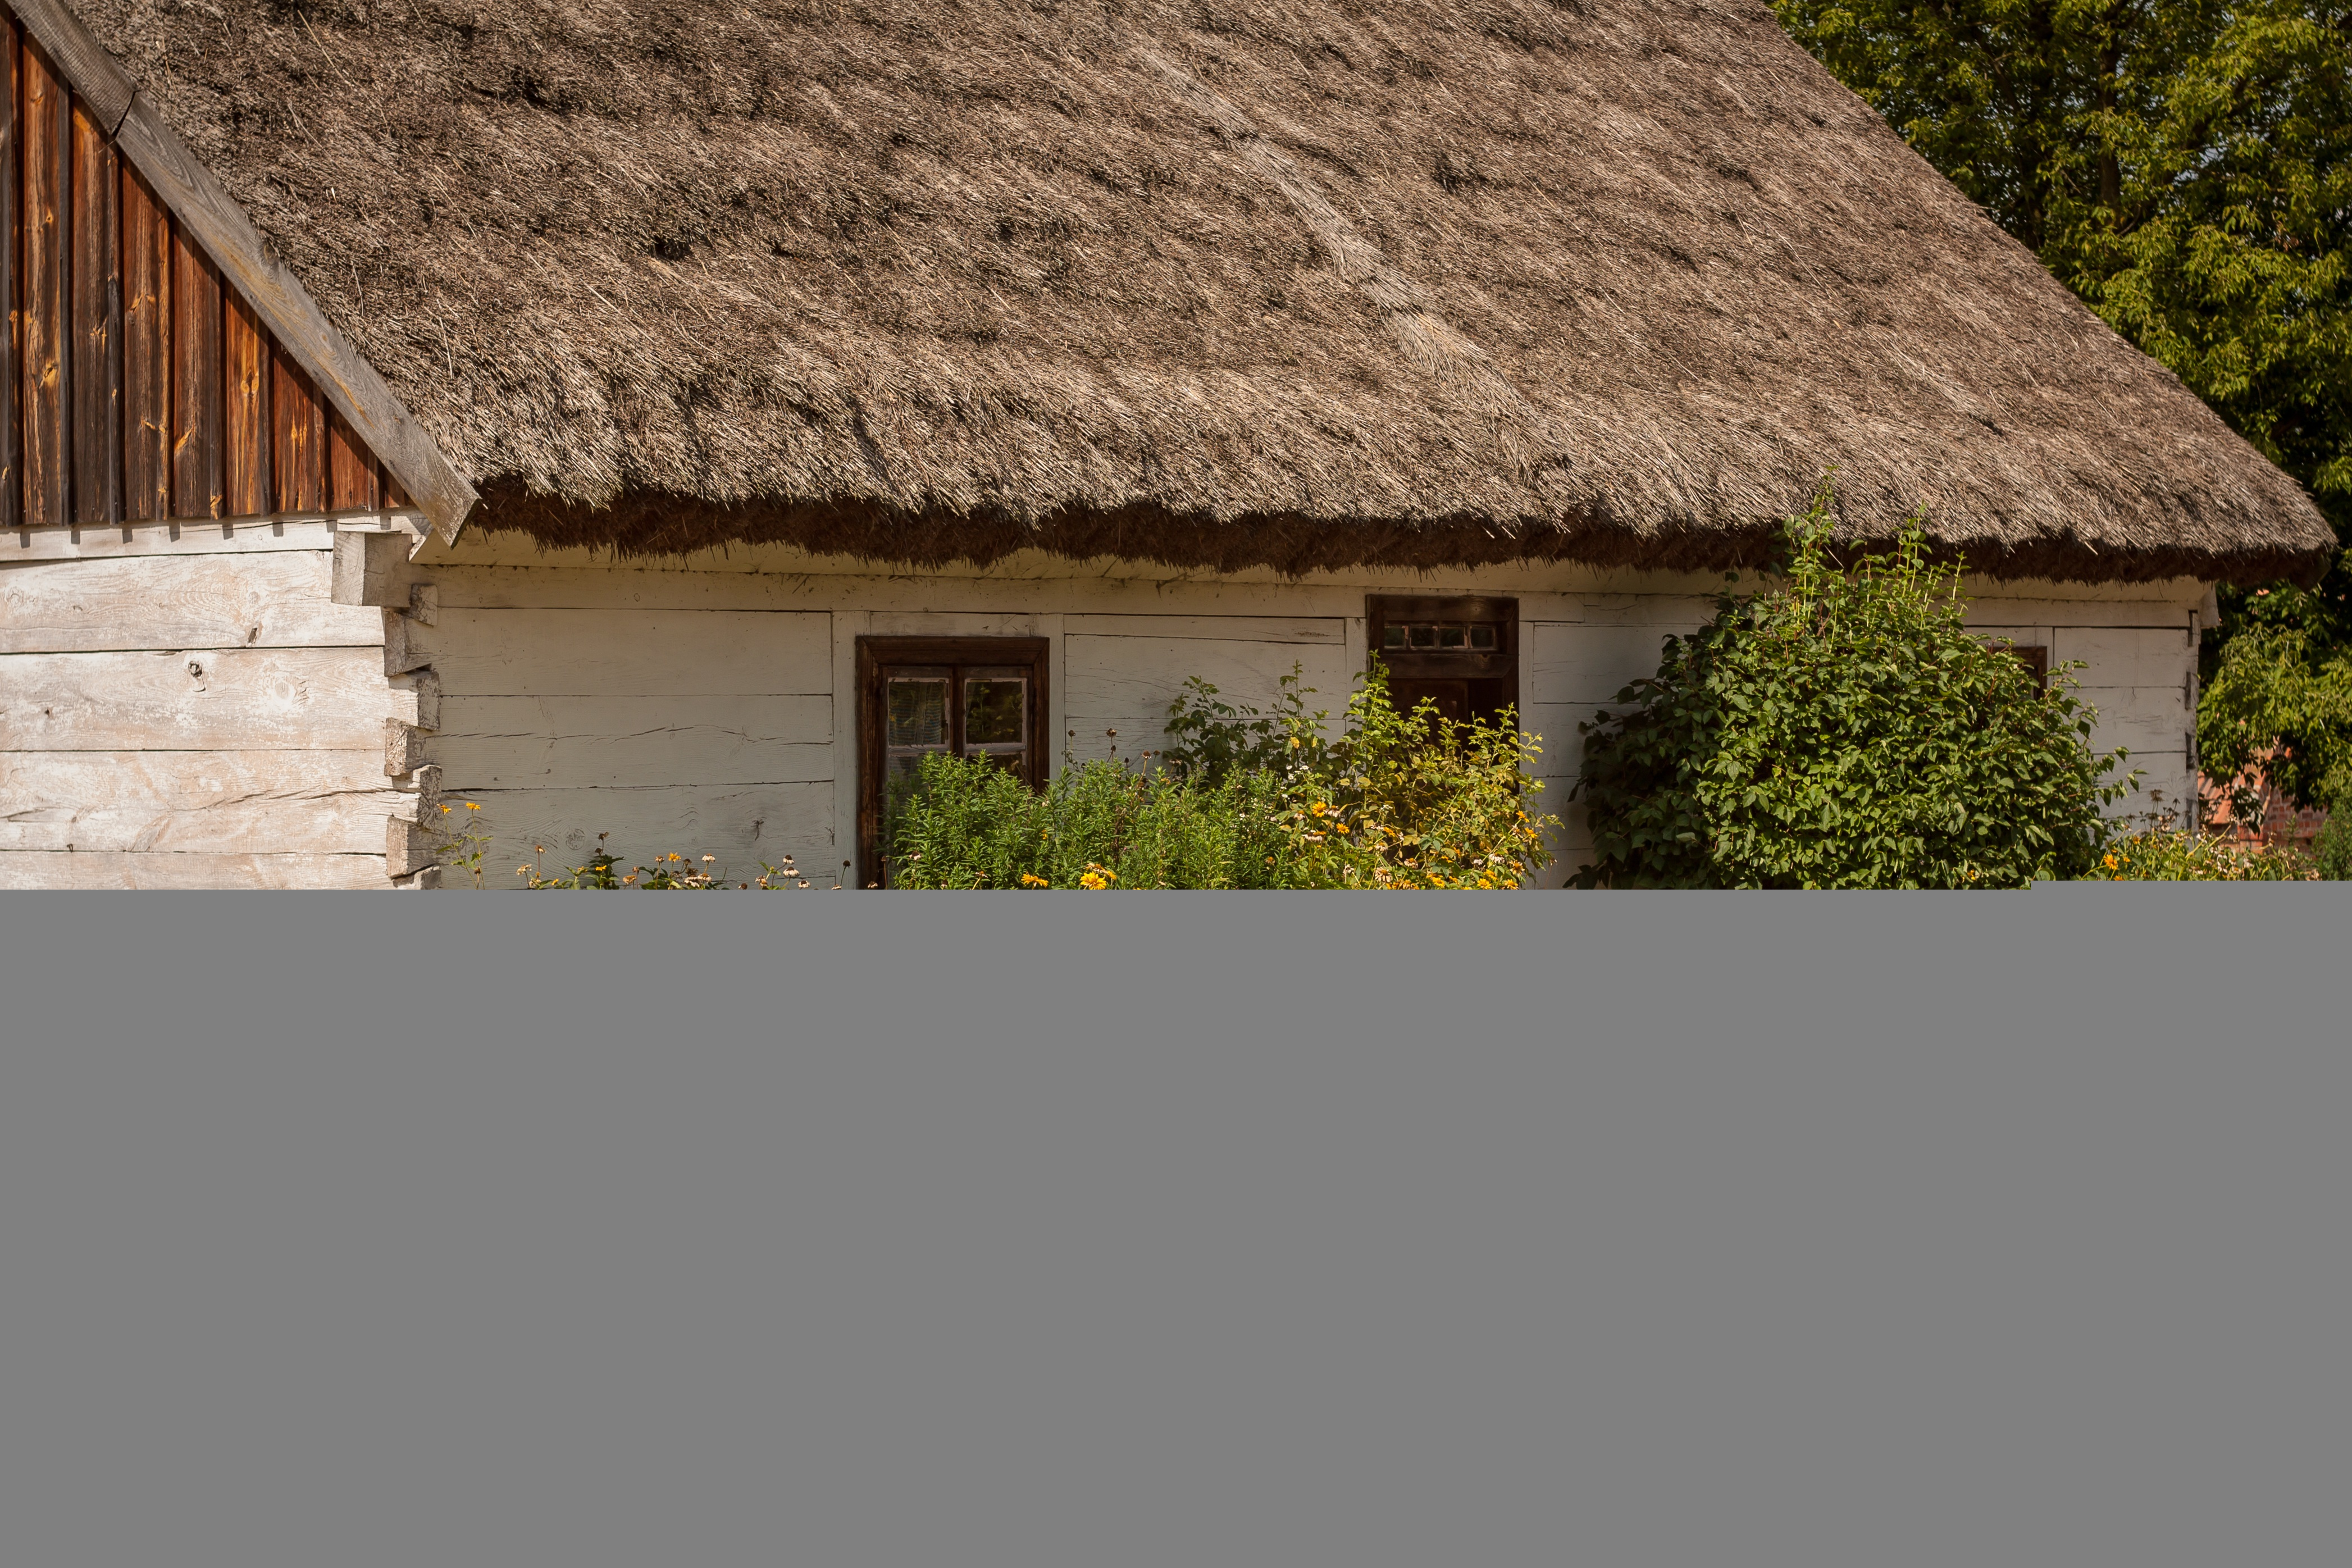
landscape, architecture, wood, house, window, roof, building, old, home, wall, shed, monument, summer, hut, village, cottage, facade, property, tourism, material, thatched roof, old house, buildings, farmhouse, poland, estate, log cabin, thatching, siding, ethnography, rural architecture, old buildings, poland village, rural cottage, mazowieckie, cottages vacation rentals, outdoor structure